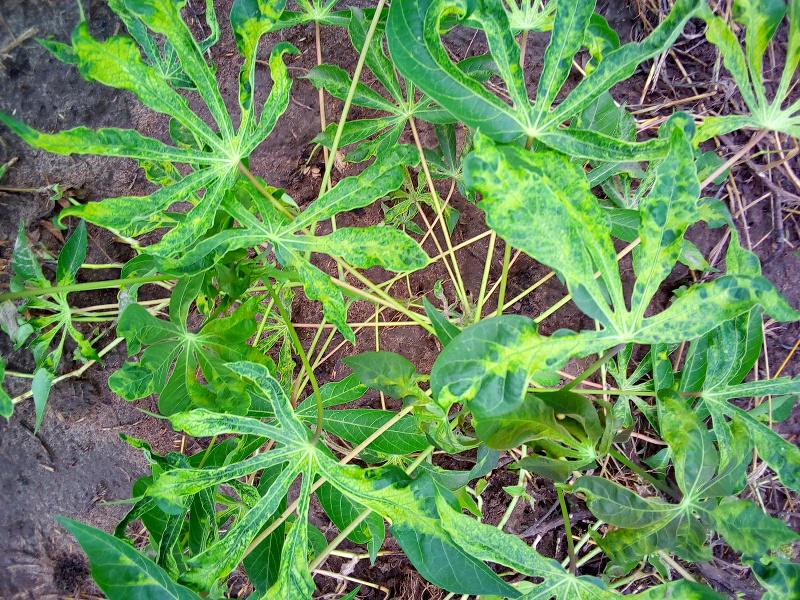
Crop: cassava
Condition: mosaic_disease